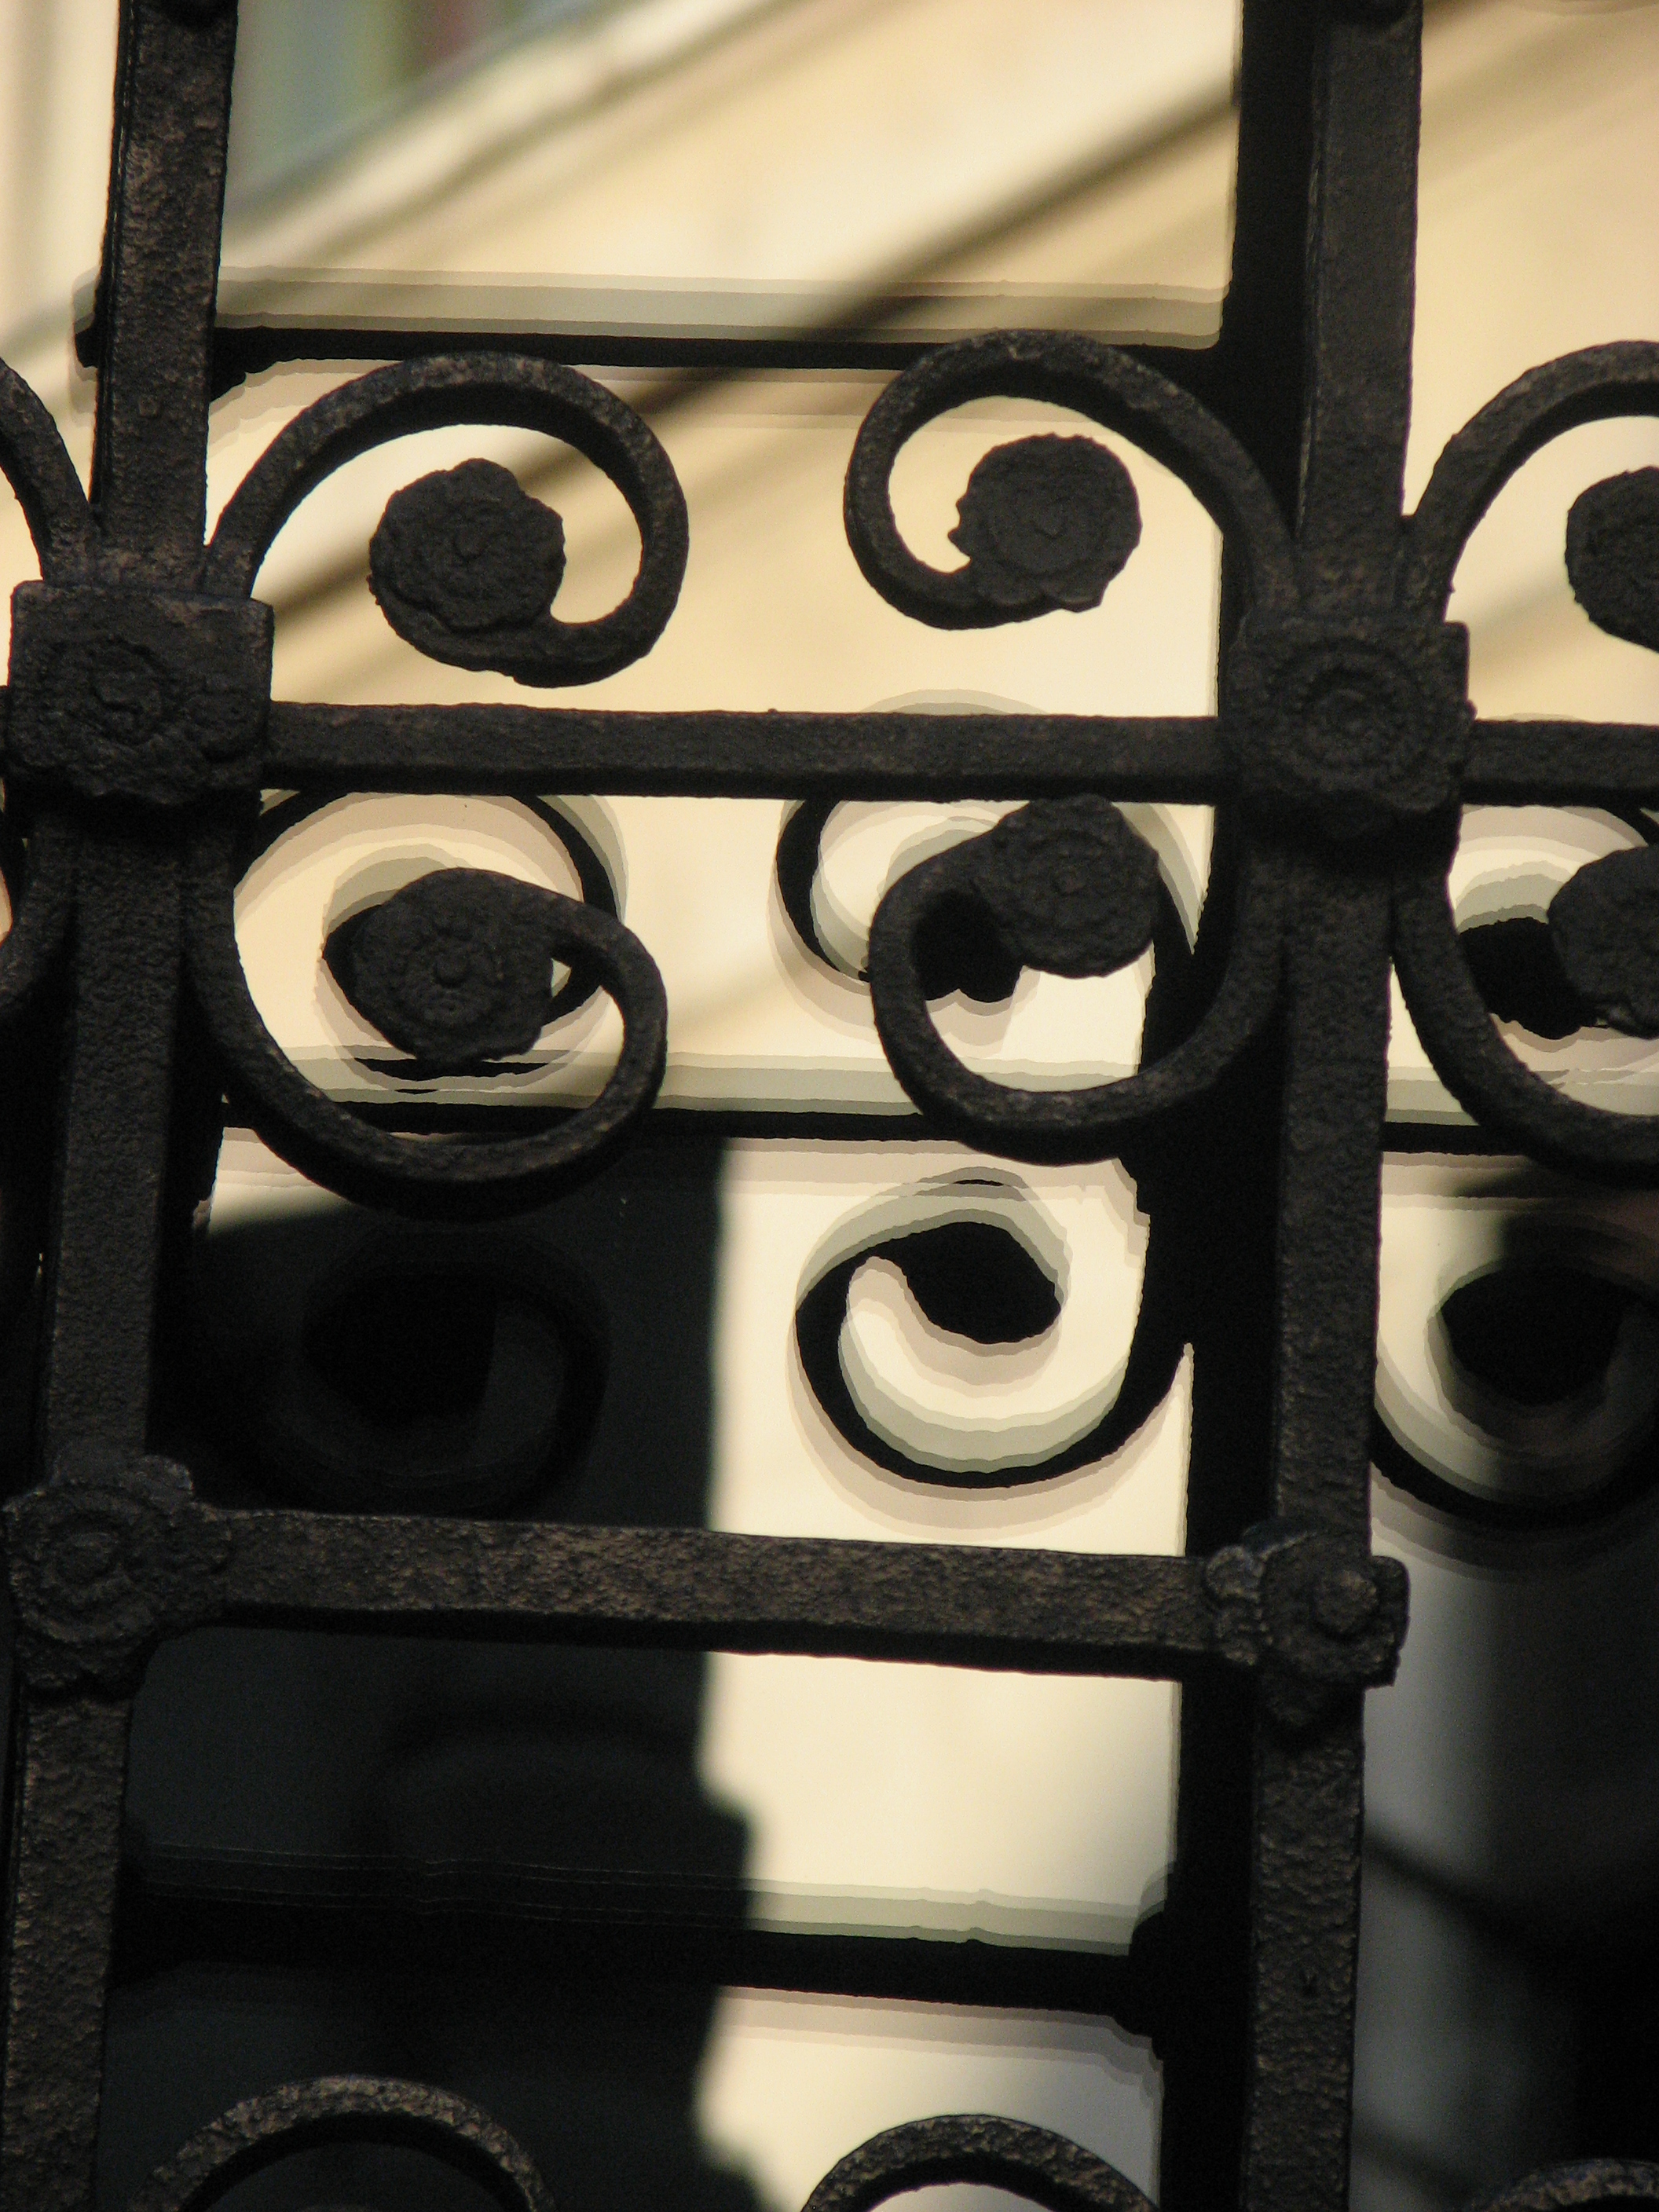
light, architecture, white, photography, wheel, number, building, photo, europe, religion, church, black, room, christian, photos, religious, free, de, churches, fotografie, christianity, romana, iron, orthodox, eastern, shape, romania, bor, biserica, arhitectura, orthodoxy, romanian, ortodoxa, ortodox, ortodoxia, ortodoxie, ecclesiastical, bisericeasc, cladire, edificiu, stavropoleos, cre tinism, cre tin